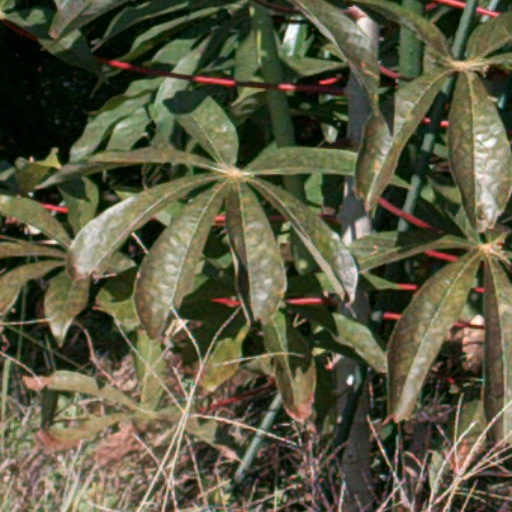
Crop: cassava